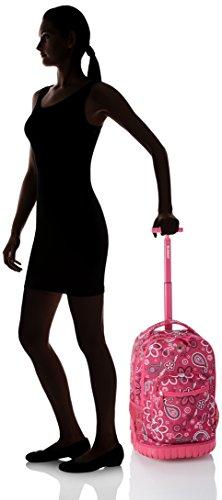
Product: Rockland Luggage 19 Inch Rolling Backpack Printed, Bandana, Medium
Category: Clothing, Shoes & Jewelry | Luggage & Travel Gear | Backpacks | Kids' Backpacks
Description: Built in lap top compartment.
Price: $31.87
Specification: ProductDimensions:13x8x19inches|ItemWeight:4.8pounds|ShippingWeight:4.8pounds(Viewshippingratesandpolicies)|Department:unisex-adult|Manufacturer:FoxLuggage|ASIN:B005N27S96|DomesticShipping:ItemcanbeshippedwithinU.S.|InternationalShipping:ThisitemcanbeshippedtoselectcountriesoutsideoftheU.S.LearnMore|ShippingAdvisory:Thisitemmustbeshippedseparatelyfromotheritemsinyourorder.Additionalshippingchargeswillnotapply.|Californiaresidents:ClickhereforProposition65warning|Itemmodelnumber:R02-BANDANA